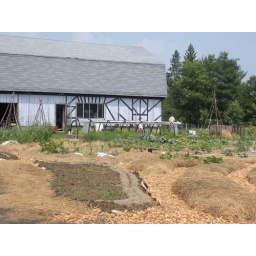
a bed of oats with beets and carrots in rows of sand